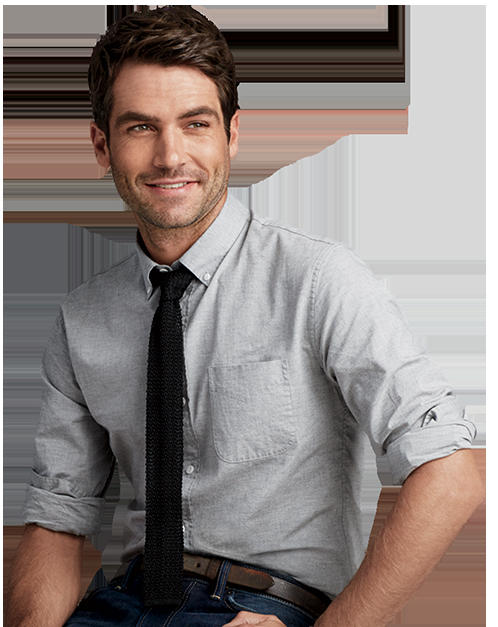
Gender: men